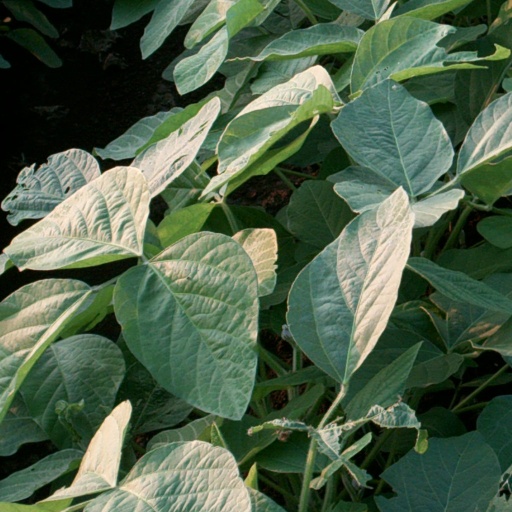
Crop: soybean